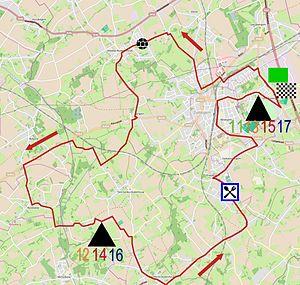
Reportage photographique réalisé le samedi 5 juillet à l'occasion du départ et de l'arrivée du Circuit Het Nieuwsblad espoirs 2014 à Grotenberge (Zottegem), Belgique.
La 49ᵉ édition du Circuit Het Nieuwsblad espoirs a eu lieu le 5 juillet 2014. La course fait partie du calendrier UCI Europe Tour 2014 en catégorie 1.2, et est la sixième manche de la Top Compétition. La course est remportée par Dimitri Claeys, déjà vainqueur l'année dernière, qui parcourt les 169 kilomètres en 4 h 8 min 33 s. Il est suivi deux secondes plus tard par Dylan Teuns et quatorze secondes plus tard par Jef Van Meirhaeghe. Kenneth Van Rooy est a pris la tête de la Topcompétition, à la place de Tim Vanspeybroeck. Sur les 190 coureurs qui ont pris le départ, seuls 69 ont franchi la ligne d'arrivée.